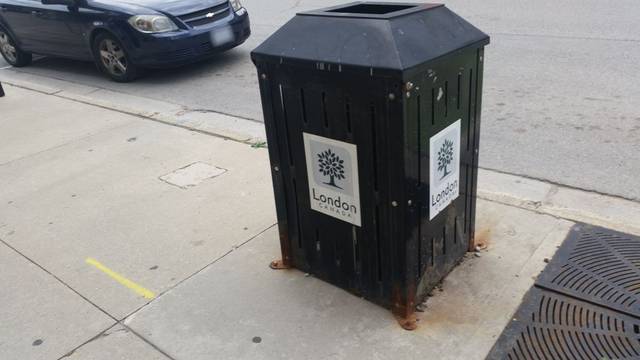
Region: Canada
Coordinates: 42.981, -81.251